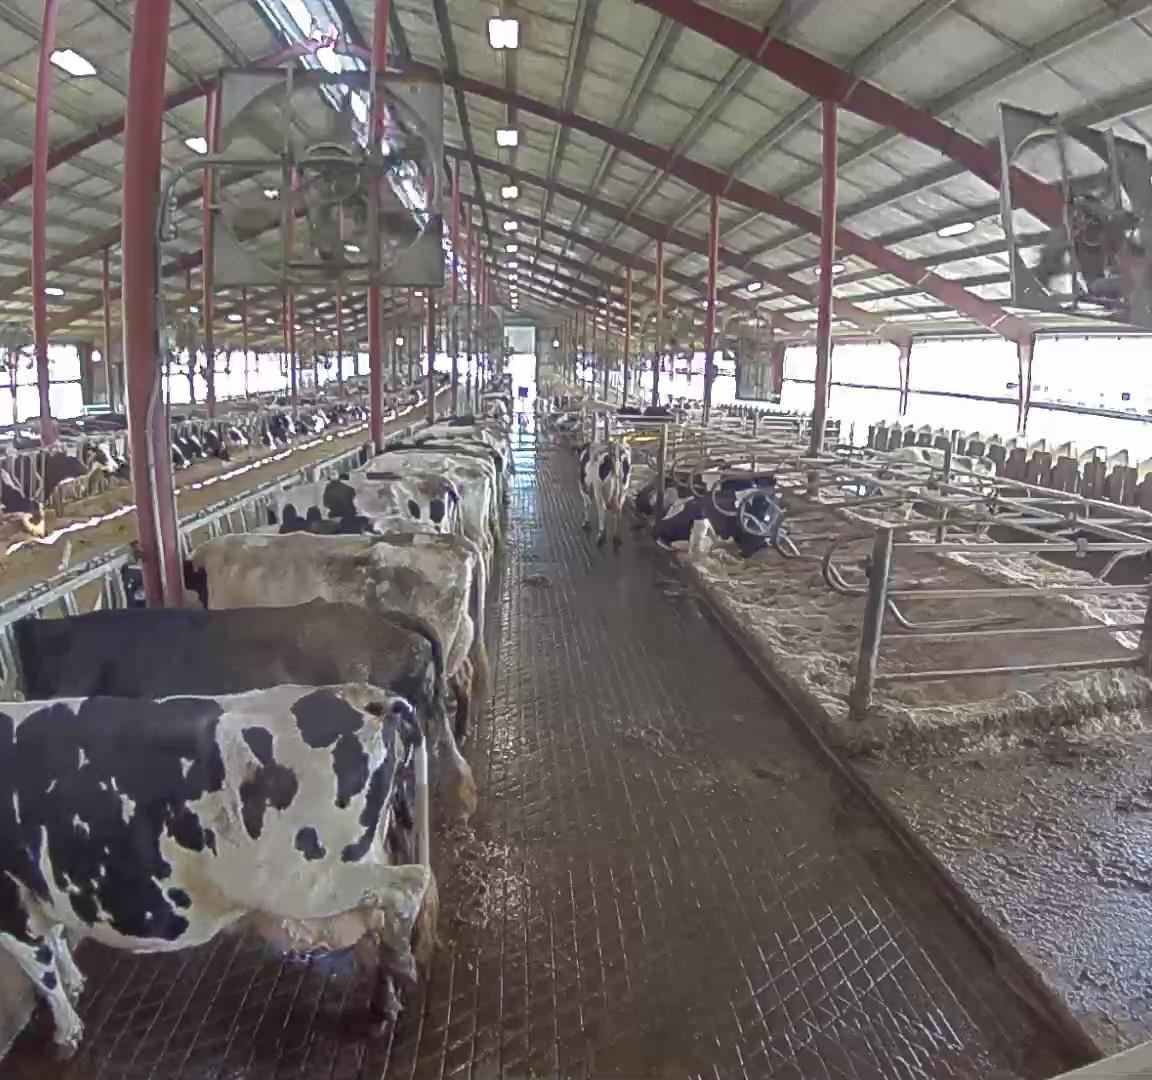
Number of cows: 10